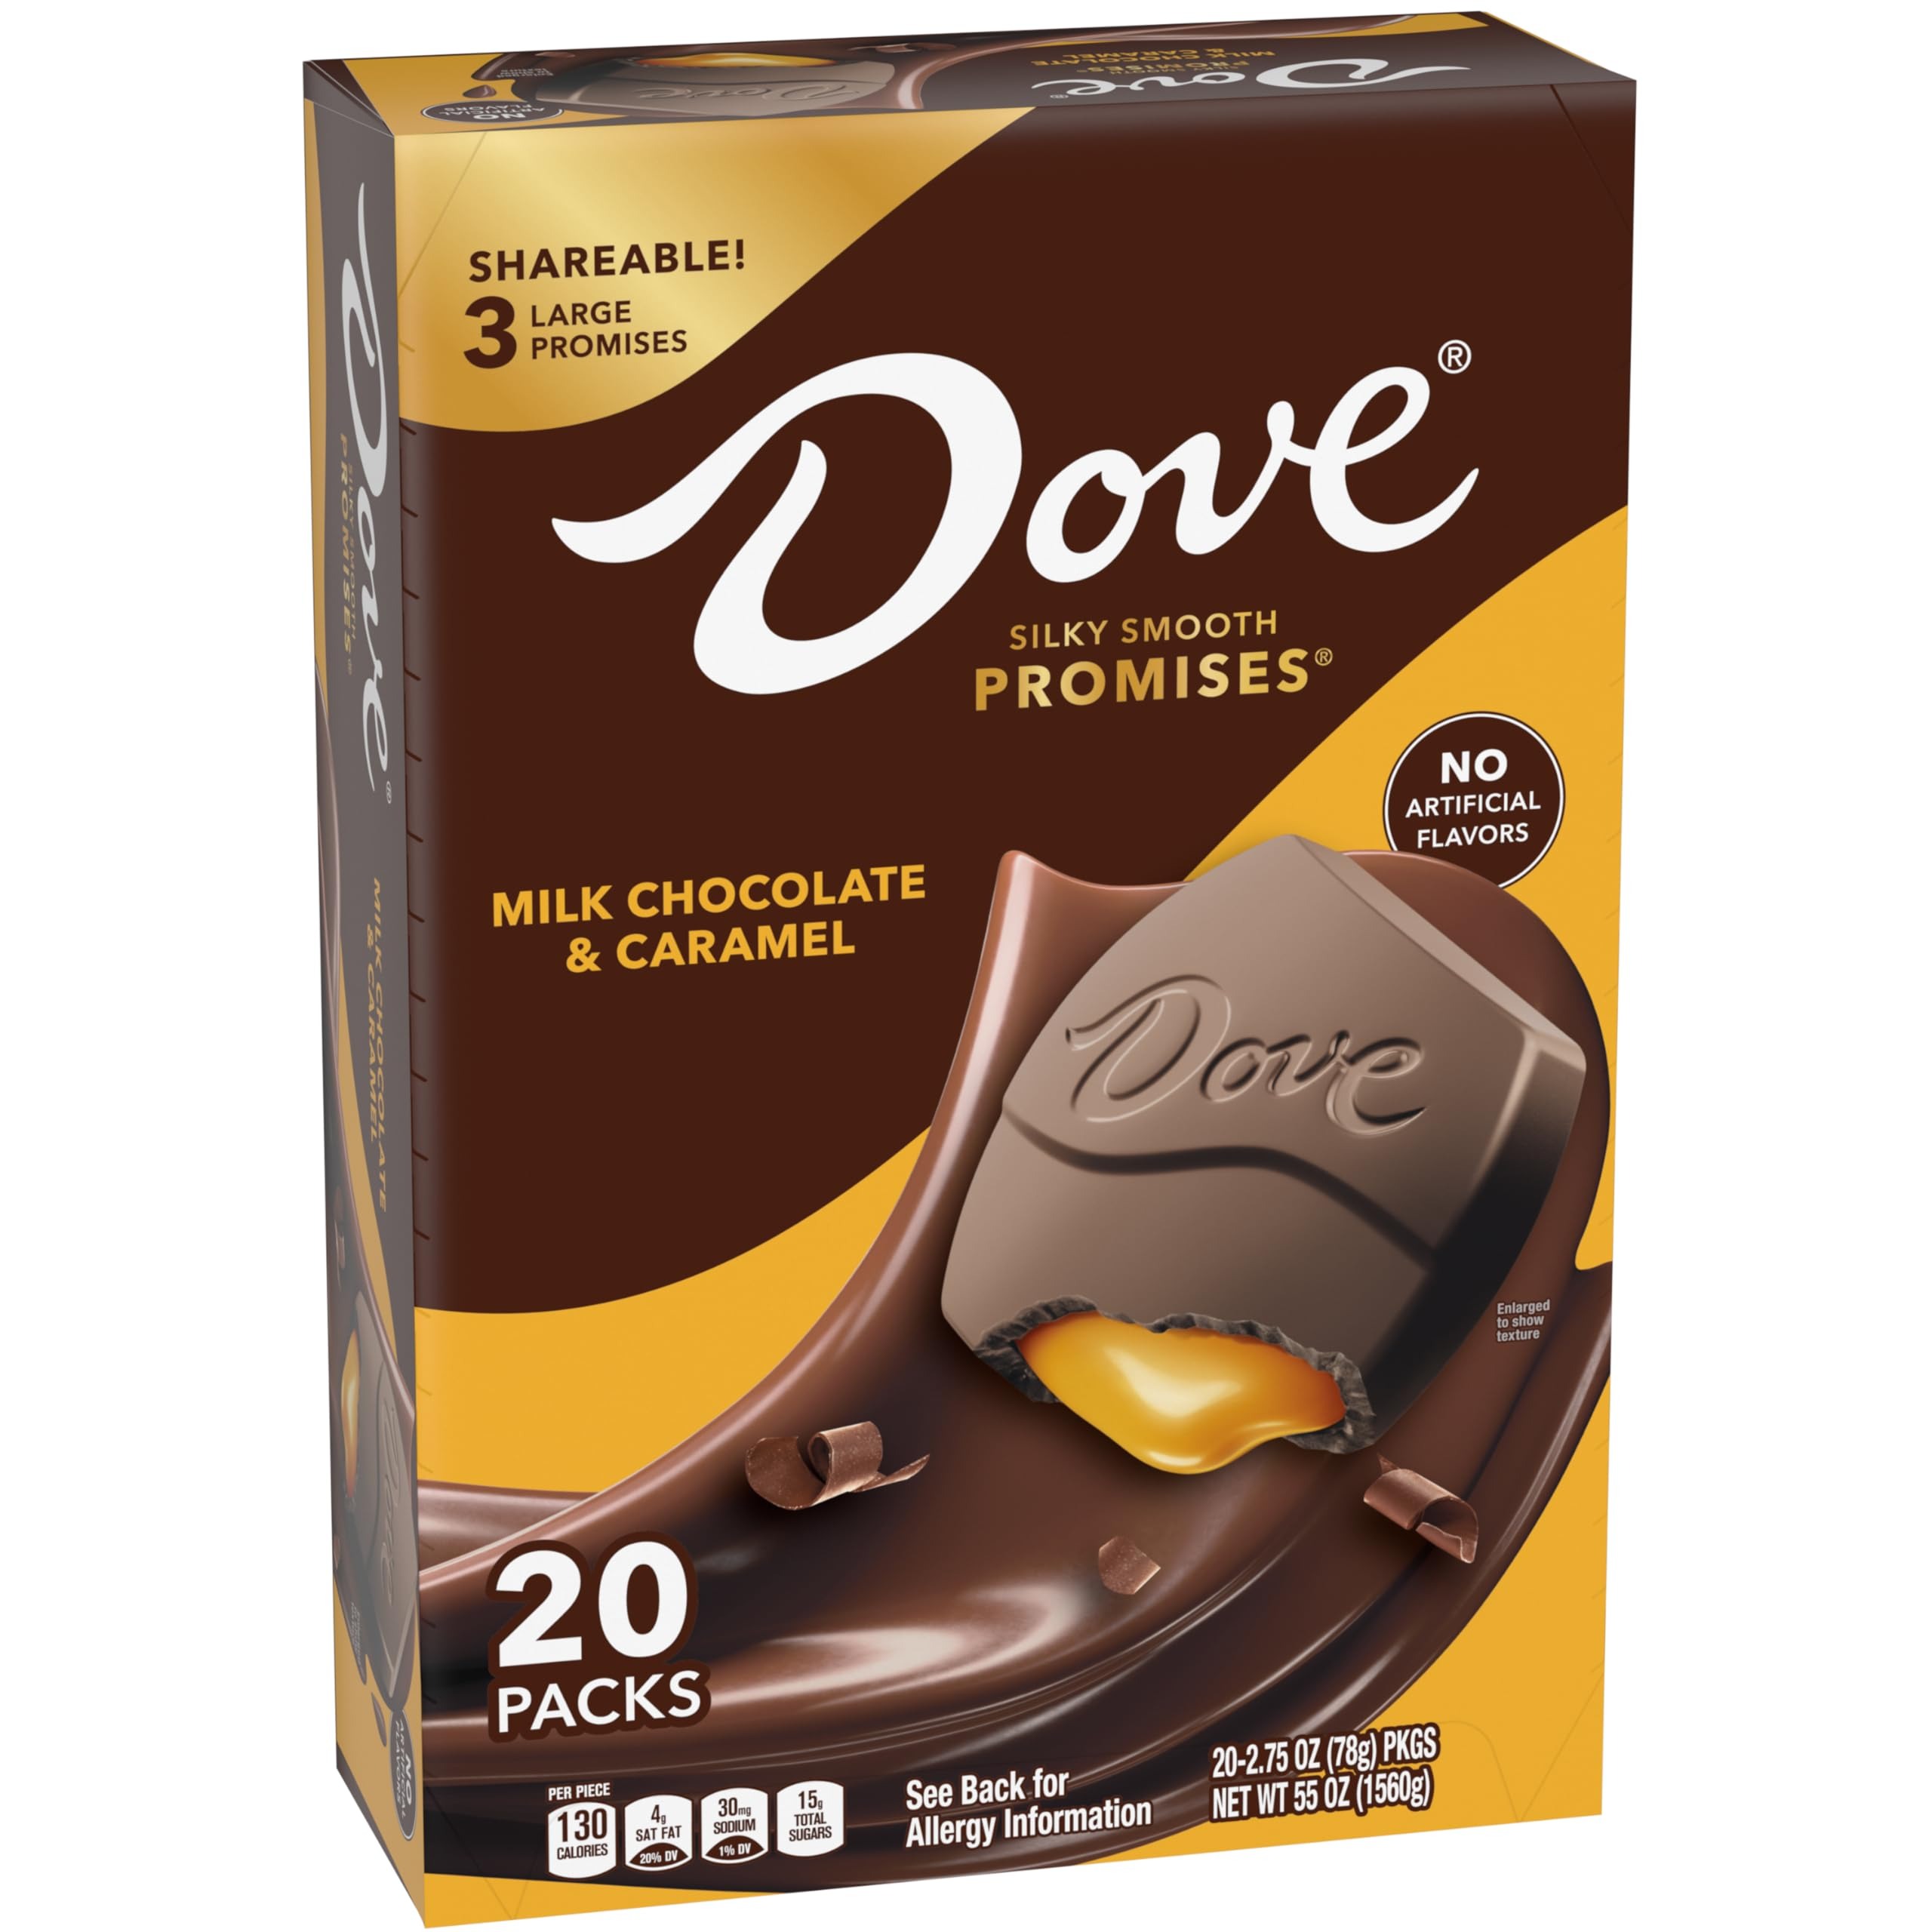
Item Name: DOVE Large PROMISES Milk Chocolate Caramel Candy, 2.75oz (Pack of 20)
Bullet Point 1: Contains (20) 2.75-ounce packs of DOVE Large Promises Milk Chocolate Caramel Candies per Carton
Bullet Point 2: These new DOVE Large PROMISES are made with premium milk chocolate and rich caramel
Bullet Point 3: This NEW silky smooth milk chocolate caramel treat contains 3 Large PROMISES in each pack
Bullet Point 4: Need a convenient treat that you can eat on the go? Stash a shareable pack of DOVE Large PROMISES in your car, office, or travel bag for a sweet indulgent treat
Bullet Point 5: With a LARGER SIZE and irresistible peanut butter filling, DOVE Large Sized PROMISES are the perfect size to easily share with someone special
Value: 55.0
Unit: Ounce

Price: 30.705